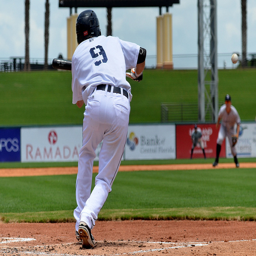
Man in white baseball uniform on a baseball field.
A base ball player is at bat and is making a move.
a baseball player getting ready to bunt a ball
A baseball player running forward with a bat.
A baseball player standing near a base on top of a field.